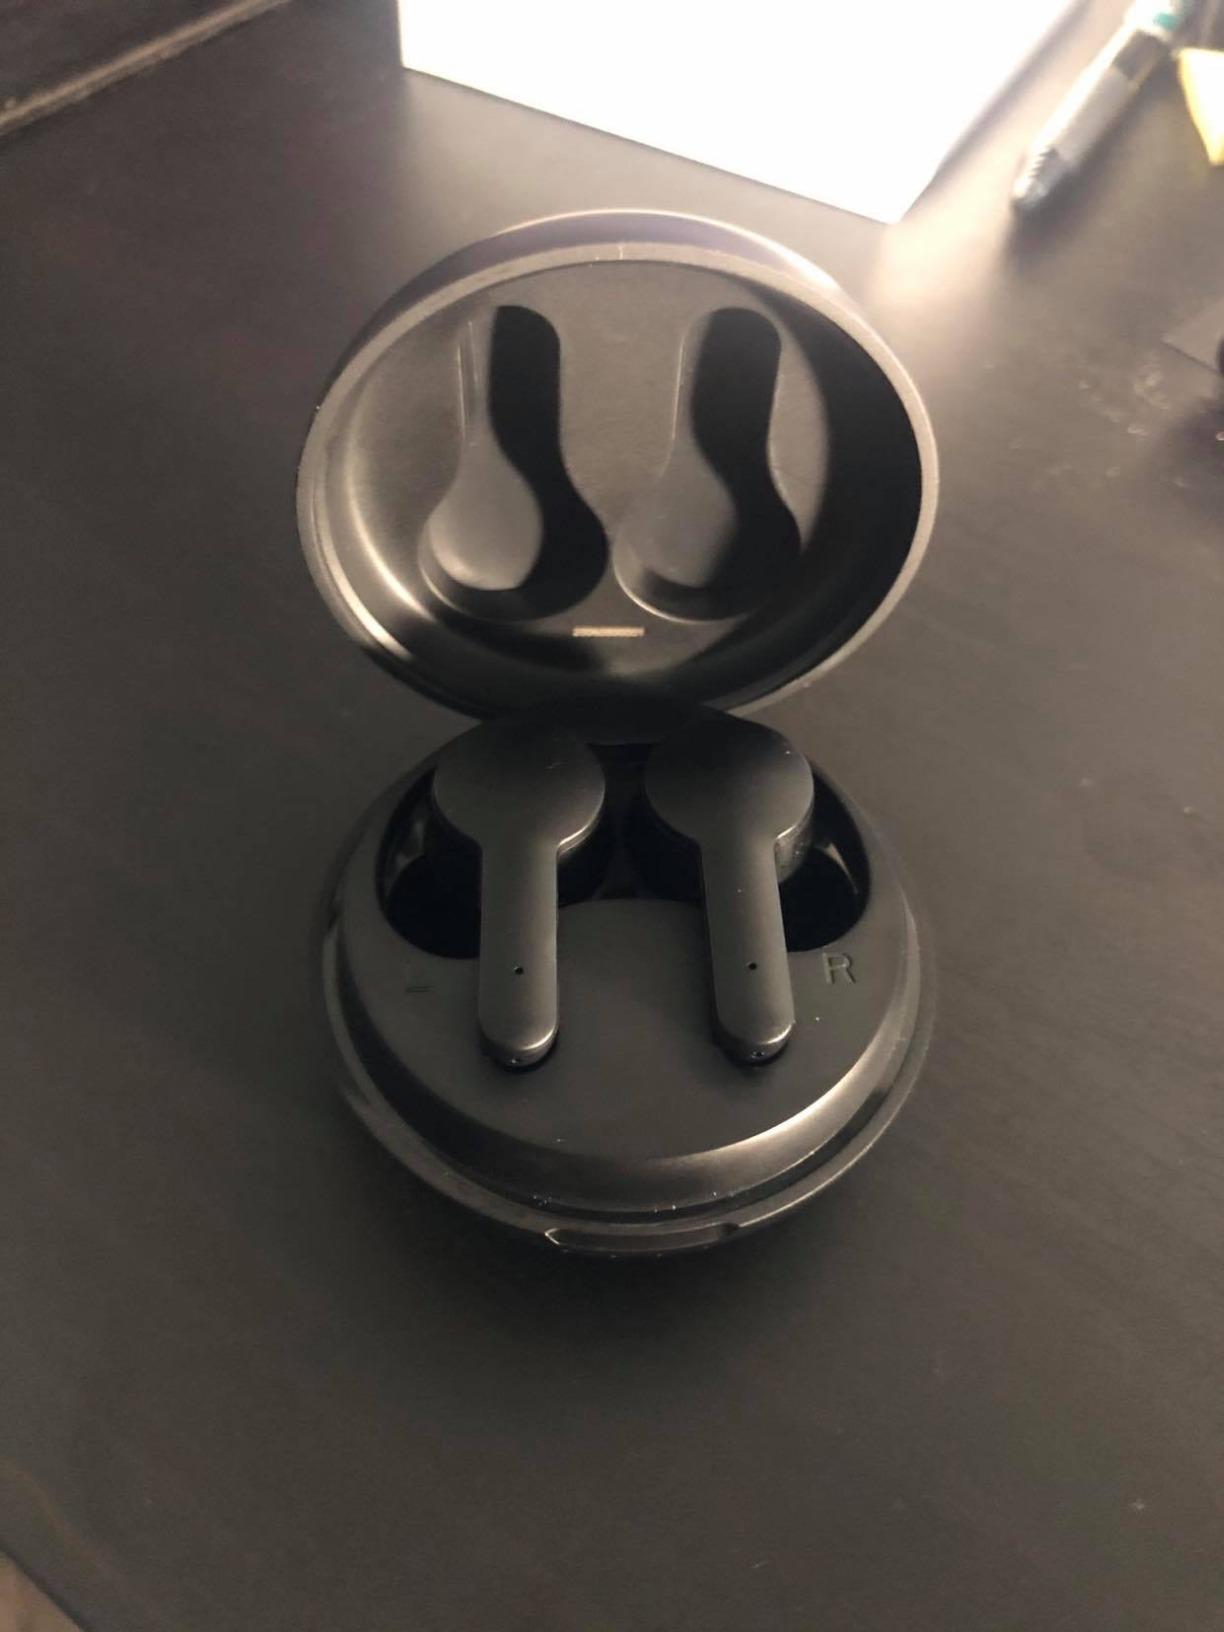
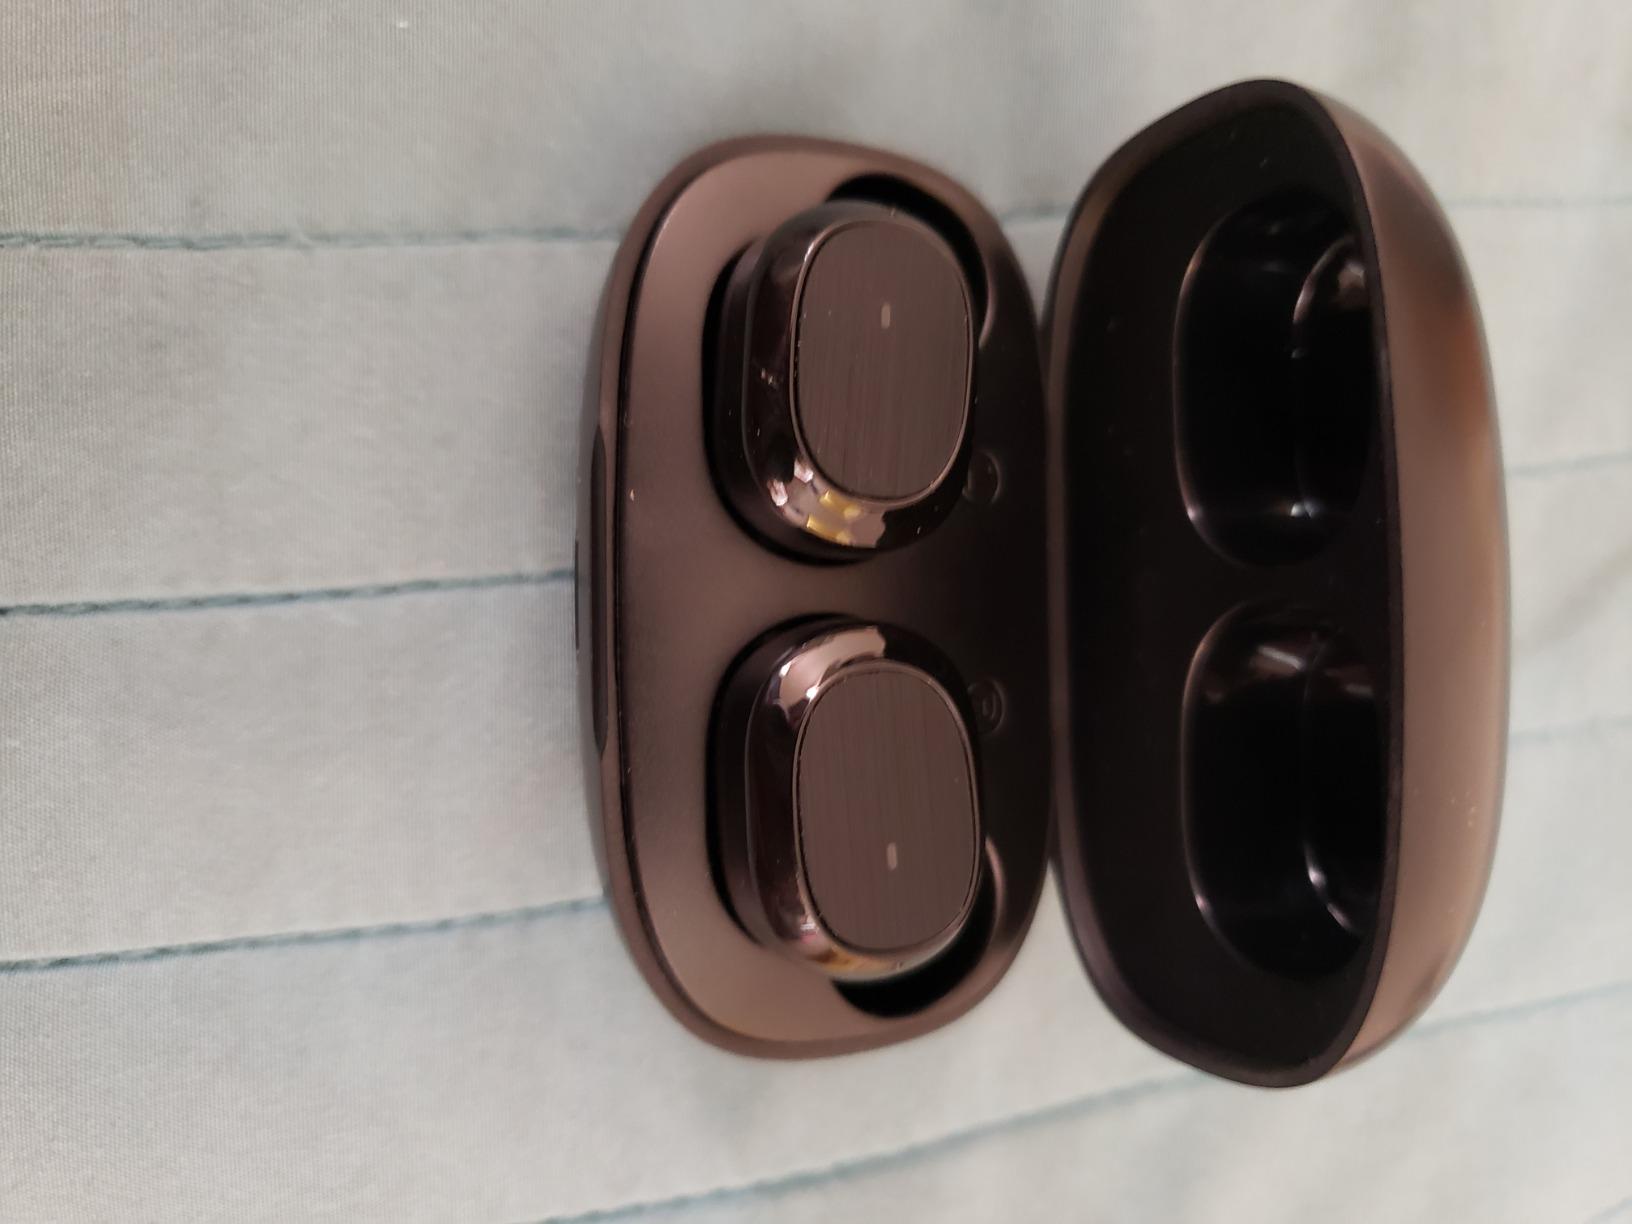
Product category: earbuds
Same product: no